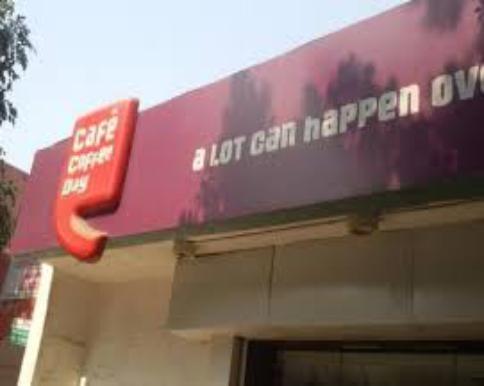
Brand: Cafe Coffee Day
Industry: Food